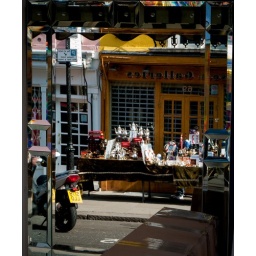
2009 photo challenge DAY 111 - SILVERone of the antique stalls on portobello road reflected in mirror